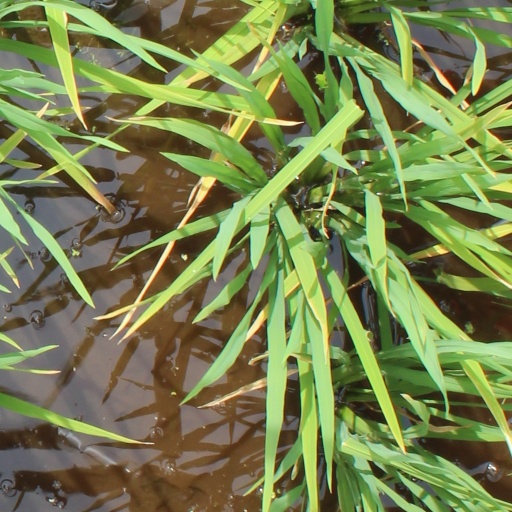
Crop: rice